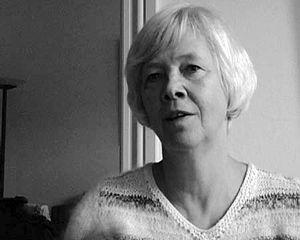
Ulla Margrethe Sandbæk, née en 1943, est une ancienne membre du Parlement européen danoise pour le Mouvement de juin.